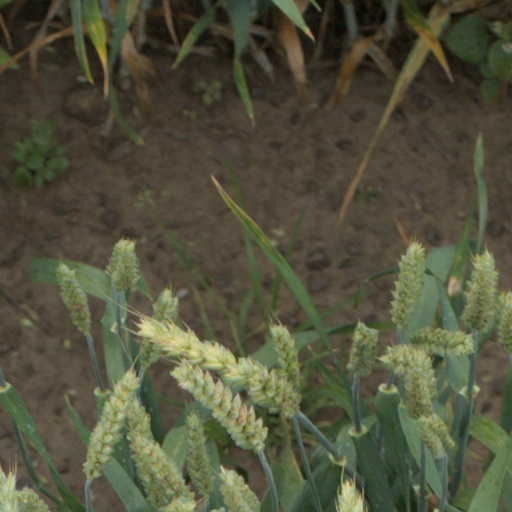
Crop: wheat